Stegosaurus

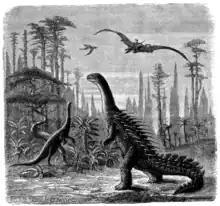
Early restoration of "Stegosaurus" by A. Jobin, 1884

Dinosaurs that lived alongside "Stegosaurus" included theropods "Allosaurus", "Saurophaganax", "Torvosaurus", "Ceratosaurus", "Marshosaurus", "Stokesosaurus", "Ornitholestes", "Coelurus" and "Tanycolagreus". Sauropods dominated the region, and included "Brontosaurus", "Brachiosaurus", "Apatosaurus", "Diplodocus", "Camarasaurus", and "Barosaurus". Other ornithischians included "Camptosaurus", "Gargoyleosaurus", "Dryosaurus", and "Nanosaurus". "Stegosaurus" is commonly found at the same sites as "Allosaurus", "Apatosaurus", "Camarasaurus", and" Diplodocus". "Stegosaurus" may have preferred drier settings than these other dinosaurs.